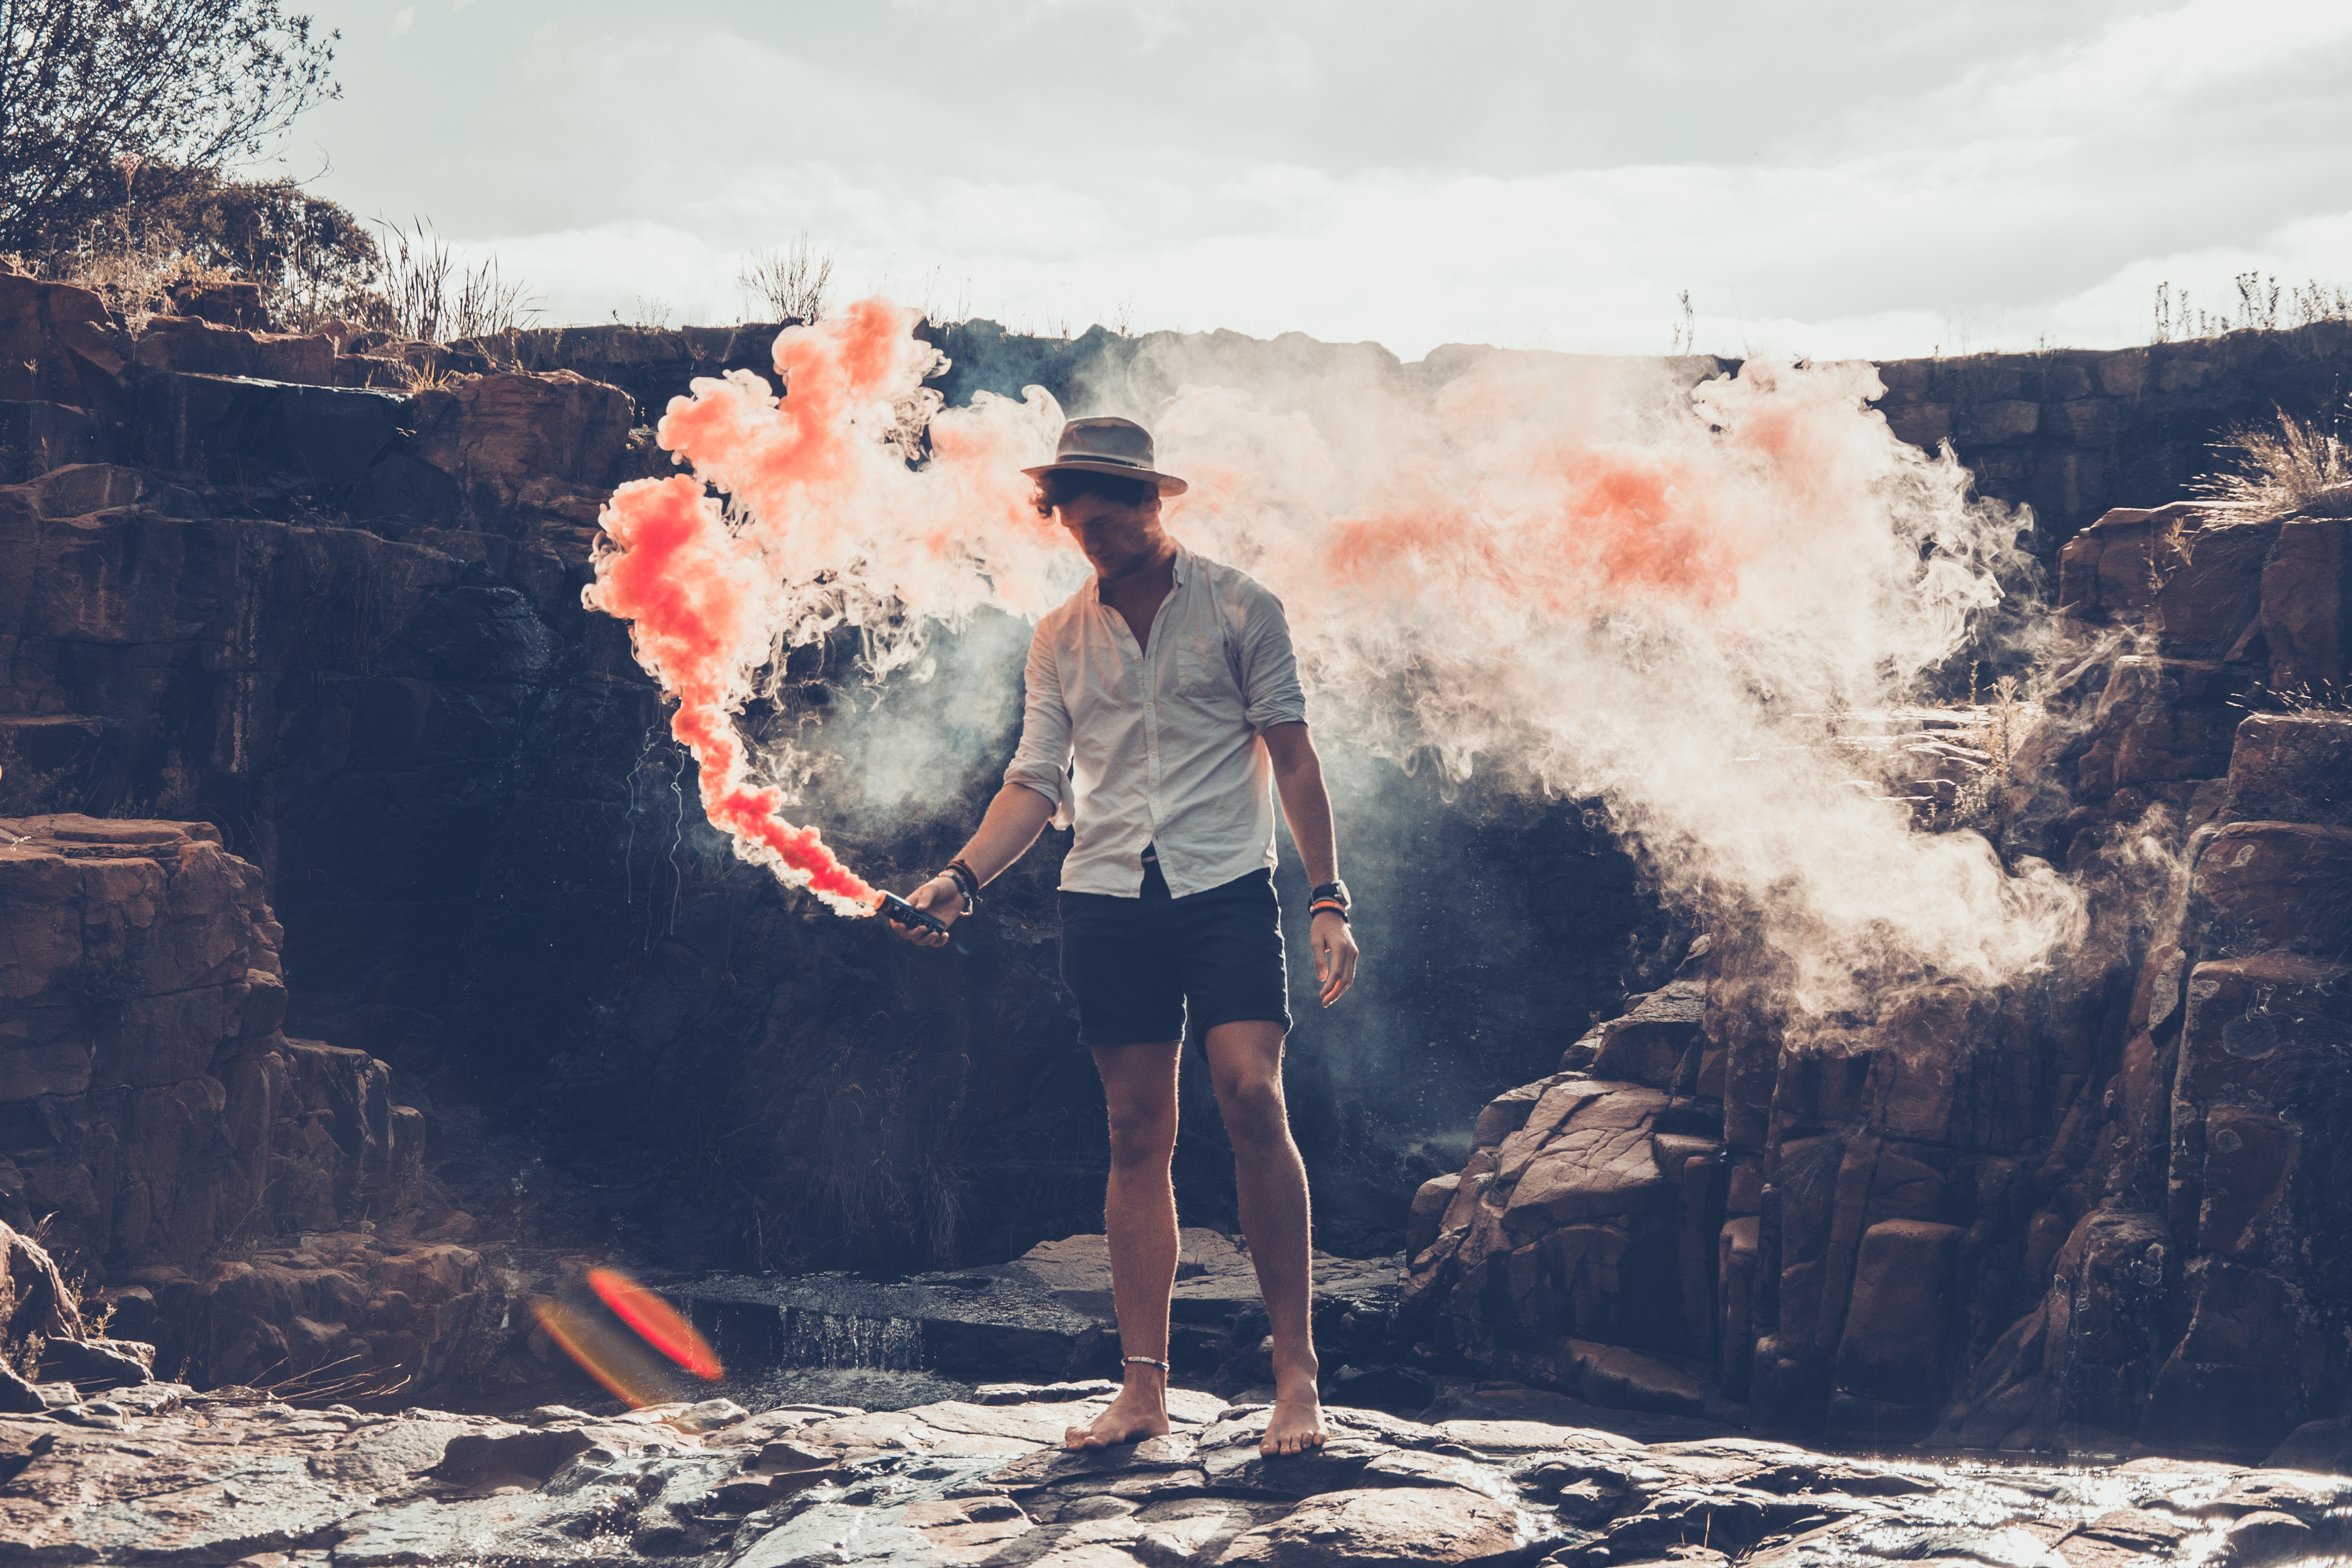
geological phenomenon, smoke, sky, rock, photography, cloud, vacation, volcanic crater